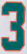
Number: 3